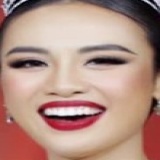
hoa hậu Ngọc Châu